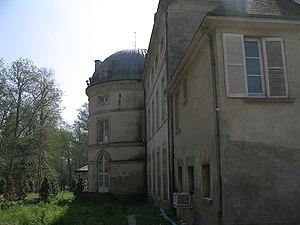
Chateau Assy à Ouilly-le-Tesson (Calvados)
Ouilly-le-Tesson est une commune française située dans le département du Calvados en région Normandie, peuplée de 591 habitants.
Le château d'Assy est un édifice situé sur le territoire de la commune d'Ouilly-le-Tesson dans le département français du Calvados.
Cette liste regroupe une partie des monuments historiques du Calvados.